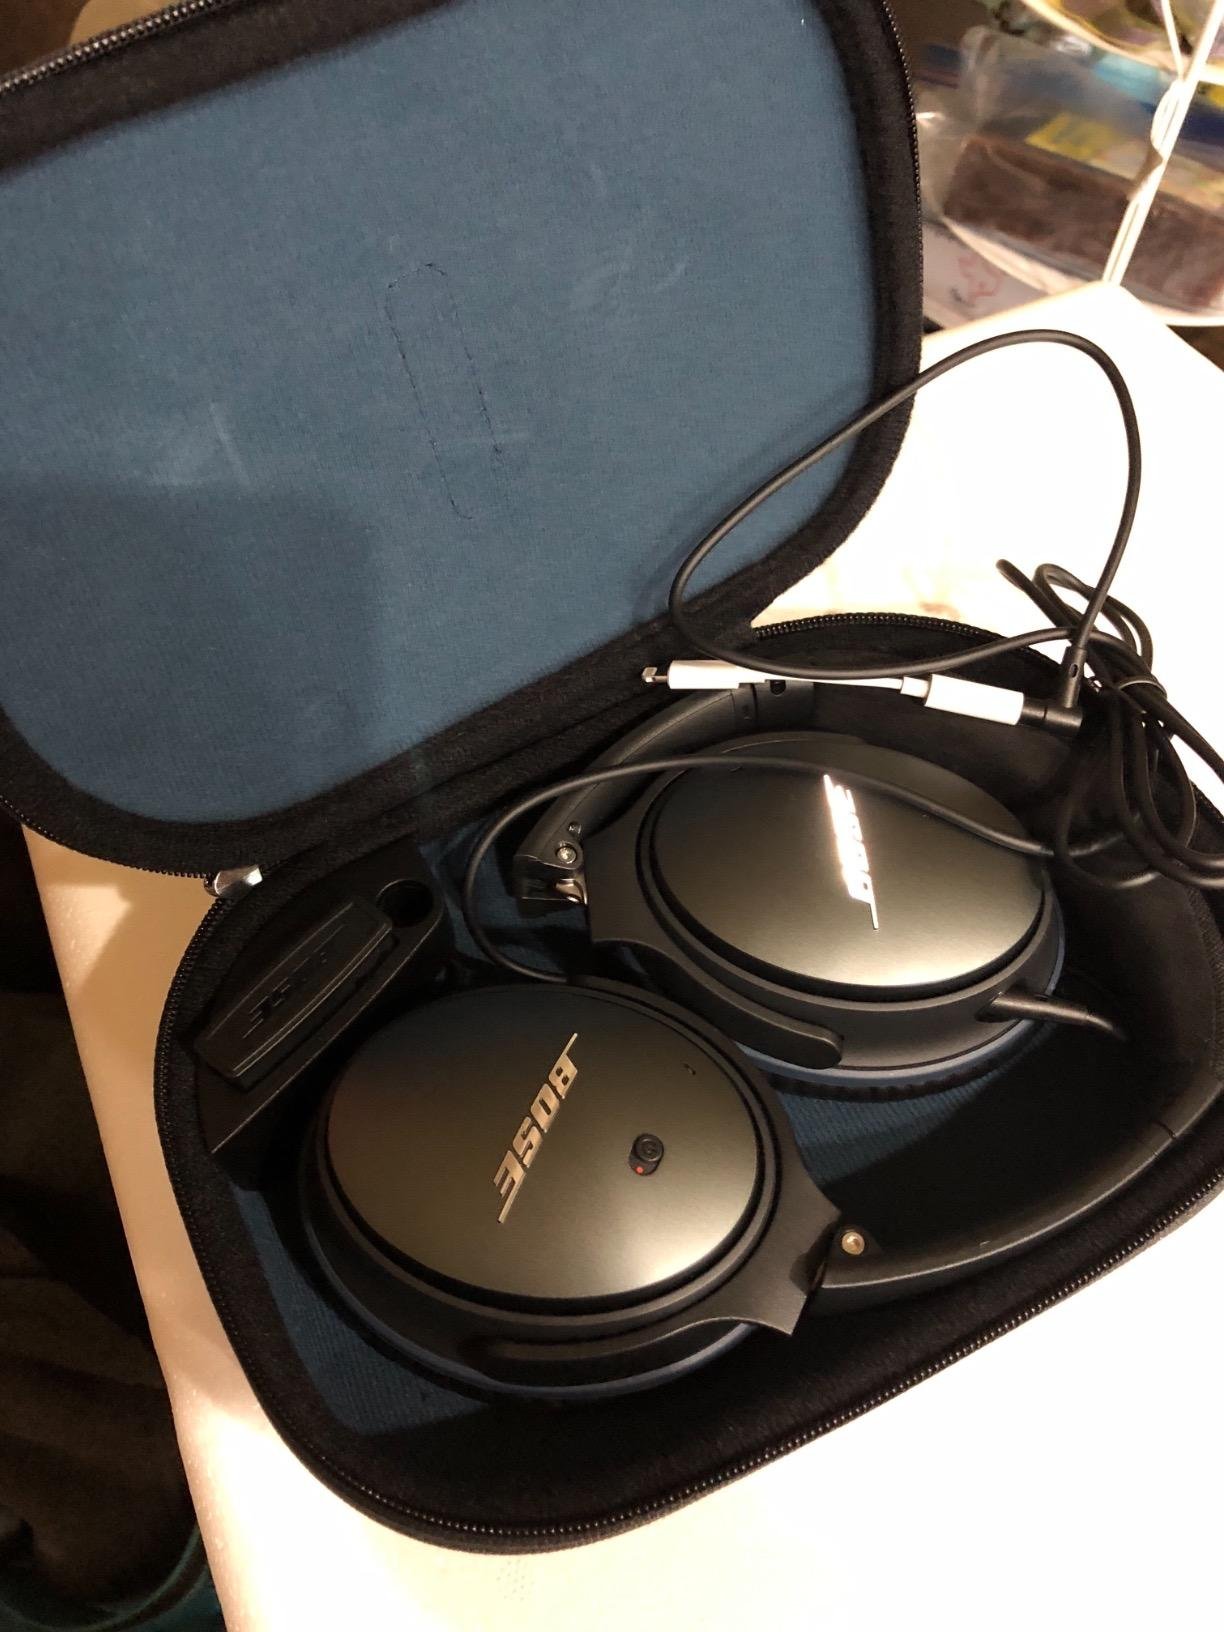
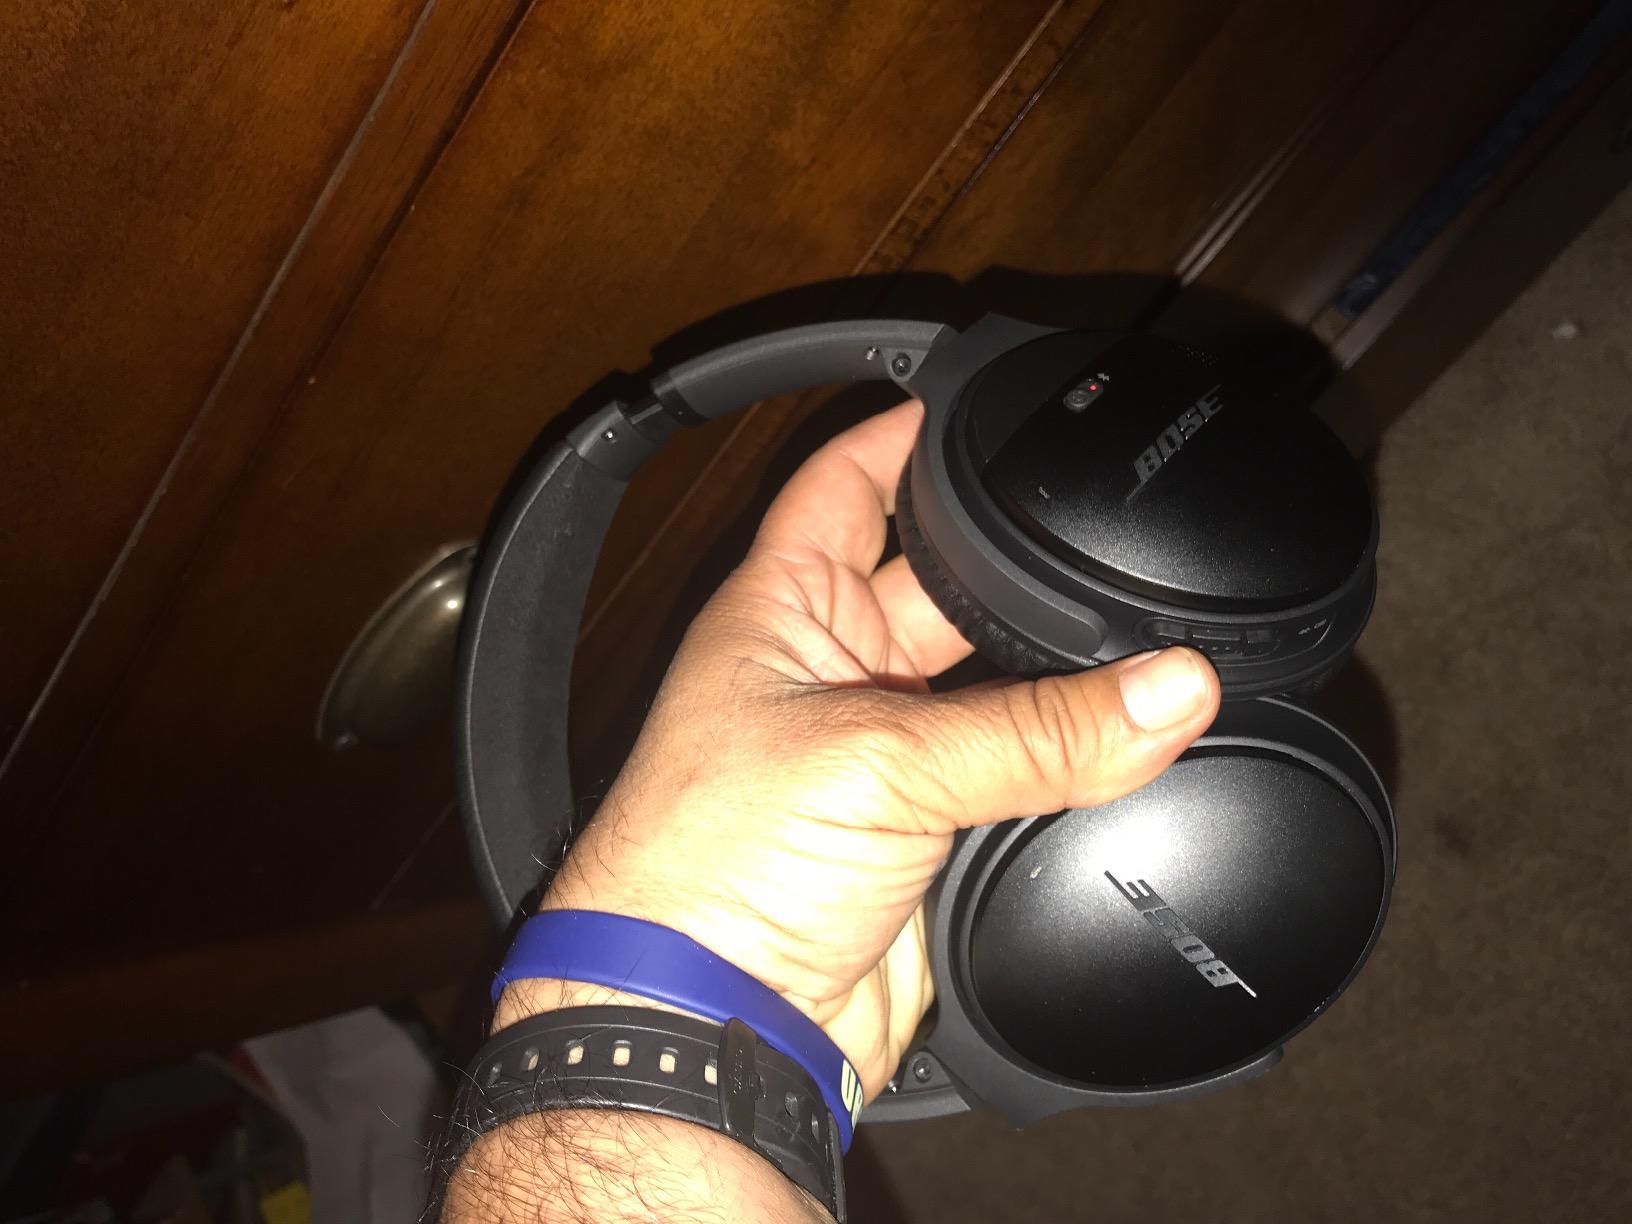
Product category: headphones
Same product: no